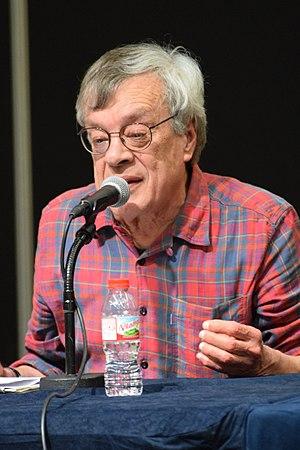
José Muñoz est un dessinateur argentin de bande dessinée, né le 10 juillet 1942, à Buenos Aires, et lauréat en 2007 du grand prix de la ville d'Angoulême.